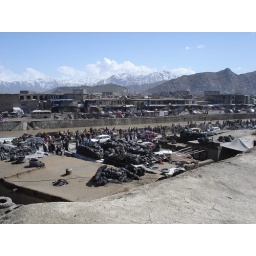
Views from roof of house in Murad Khane